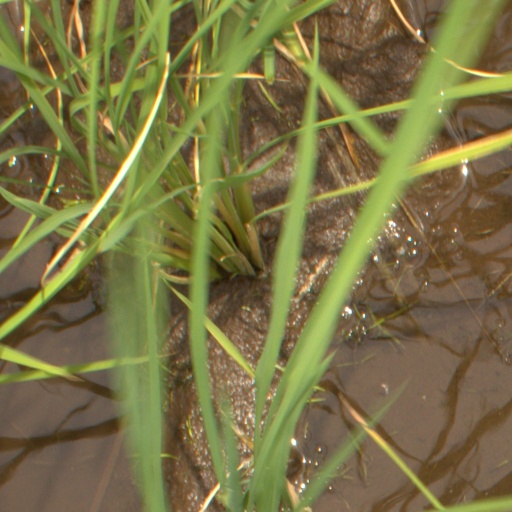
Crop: rice